Thomas Kington

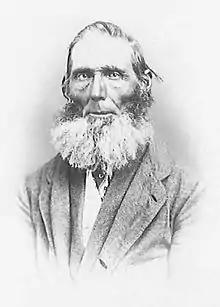
Photograph taken in Utah Territory in 1871

Thomas Kington III (18 May 1794 – 1 July 1874) was the leader of the United Brethren in England who converted to the Church of Jesus Christ of Latter Day Saints and after emigrating to Utah Territory became a bishop and patriarch in the Church of Jesus Christ of Latter-day Saints (LDS Church). He was charged by Brigham Young to build Kington Fort in Weber County, Utah.